Scottish Political Archive

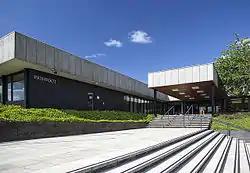
Pathfoot Building

The Scottish Political Archive (SPA) is located within the University of Stirling and was founded in 2010. The archive is made up of several collections that focus on the political history of Scotland in the 20th and 21st centuries.